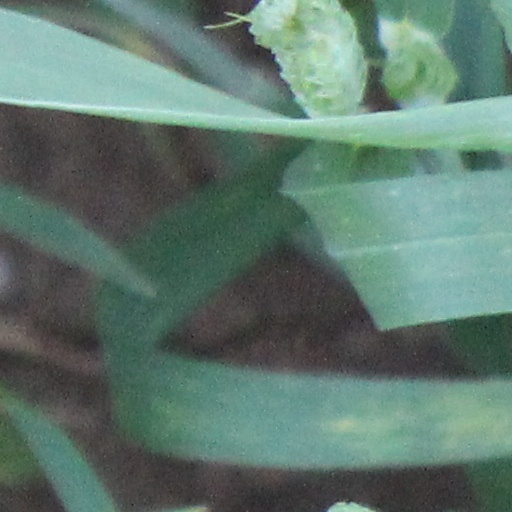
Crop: wheat